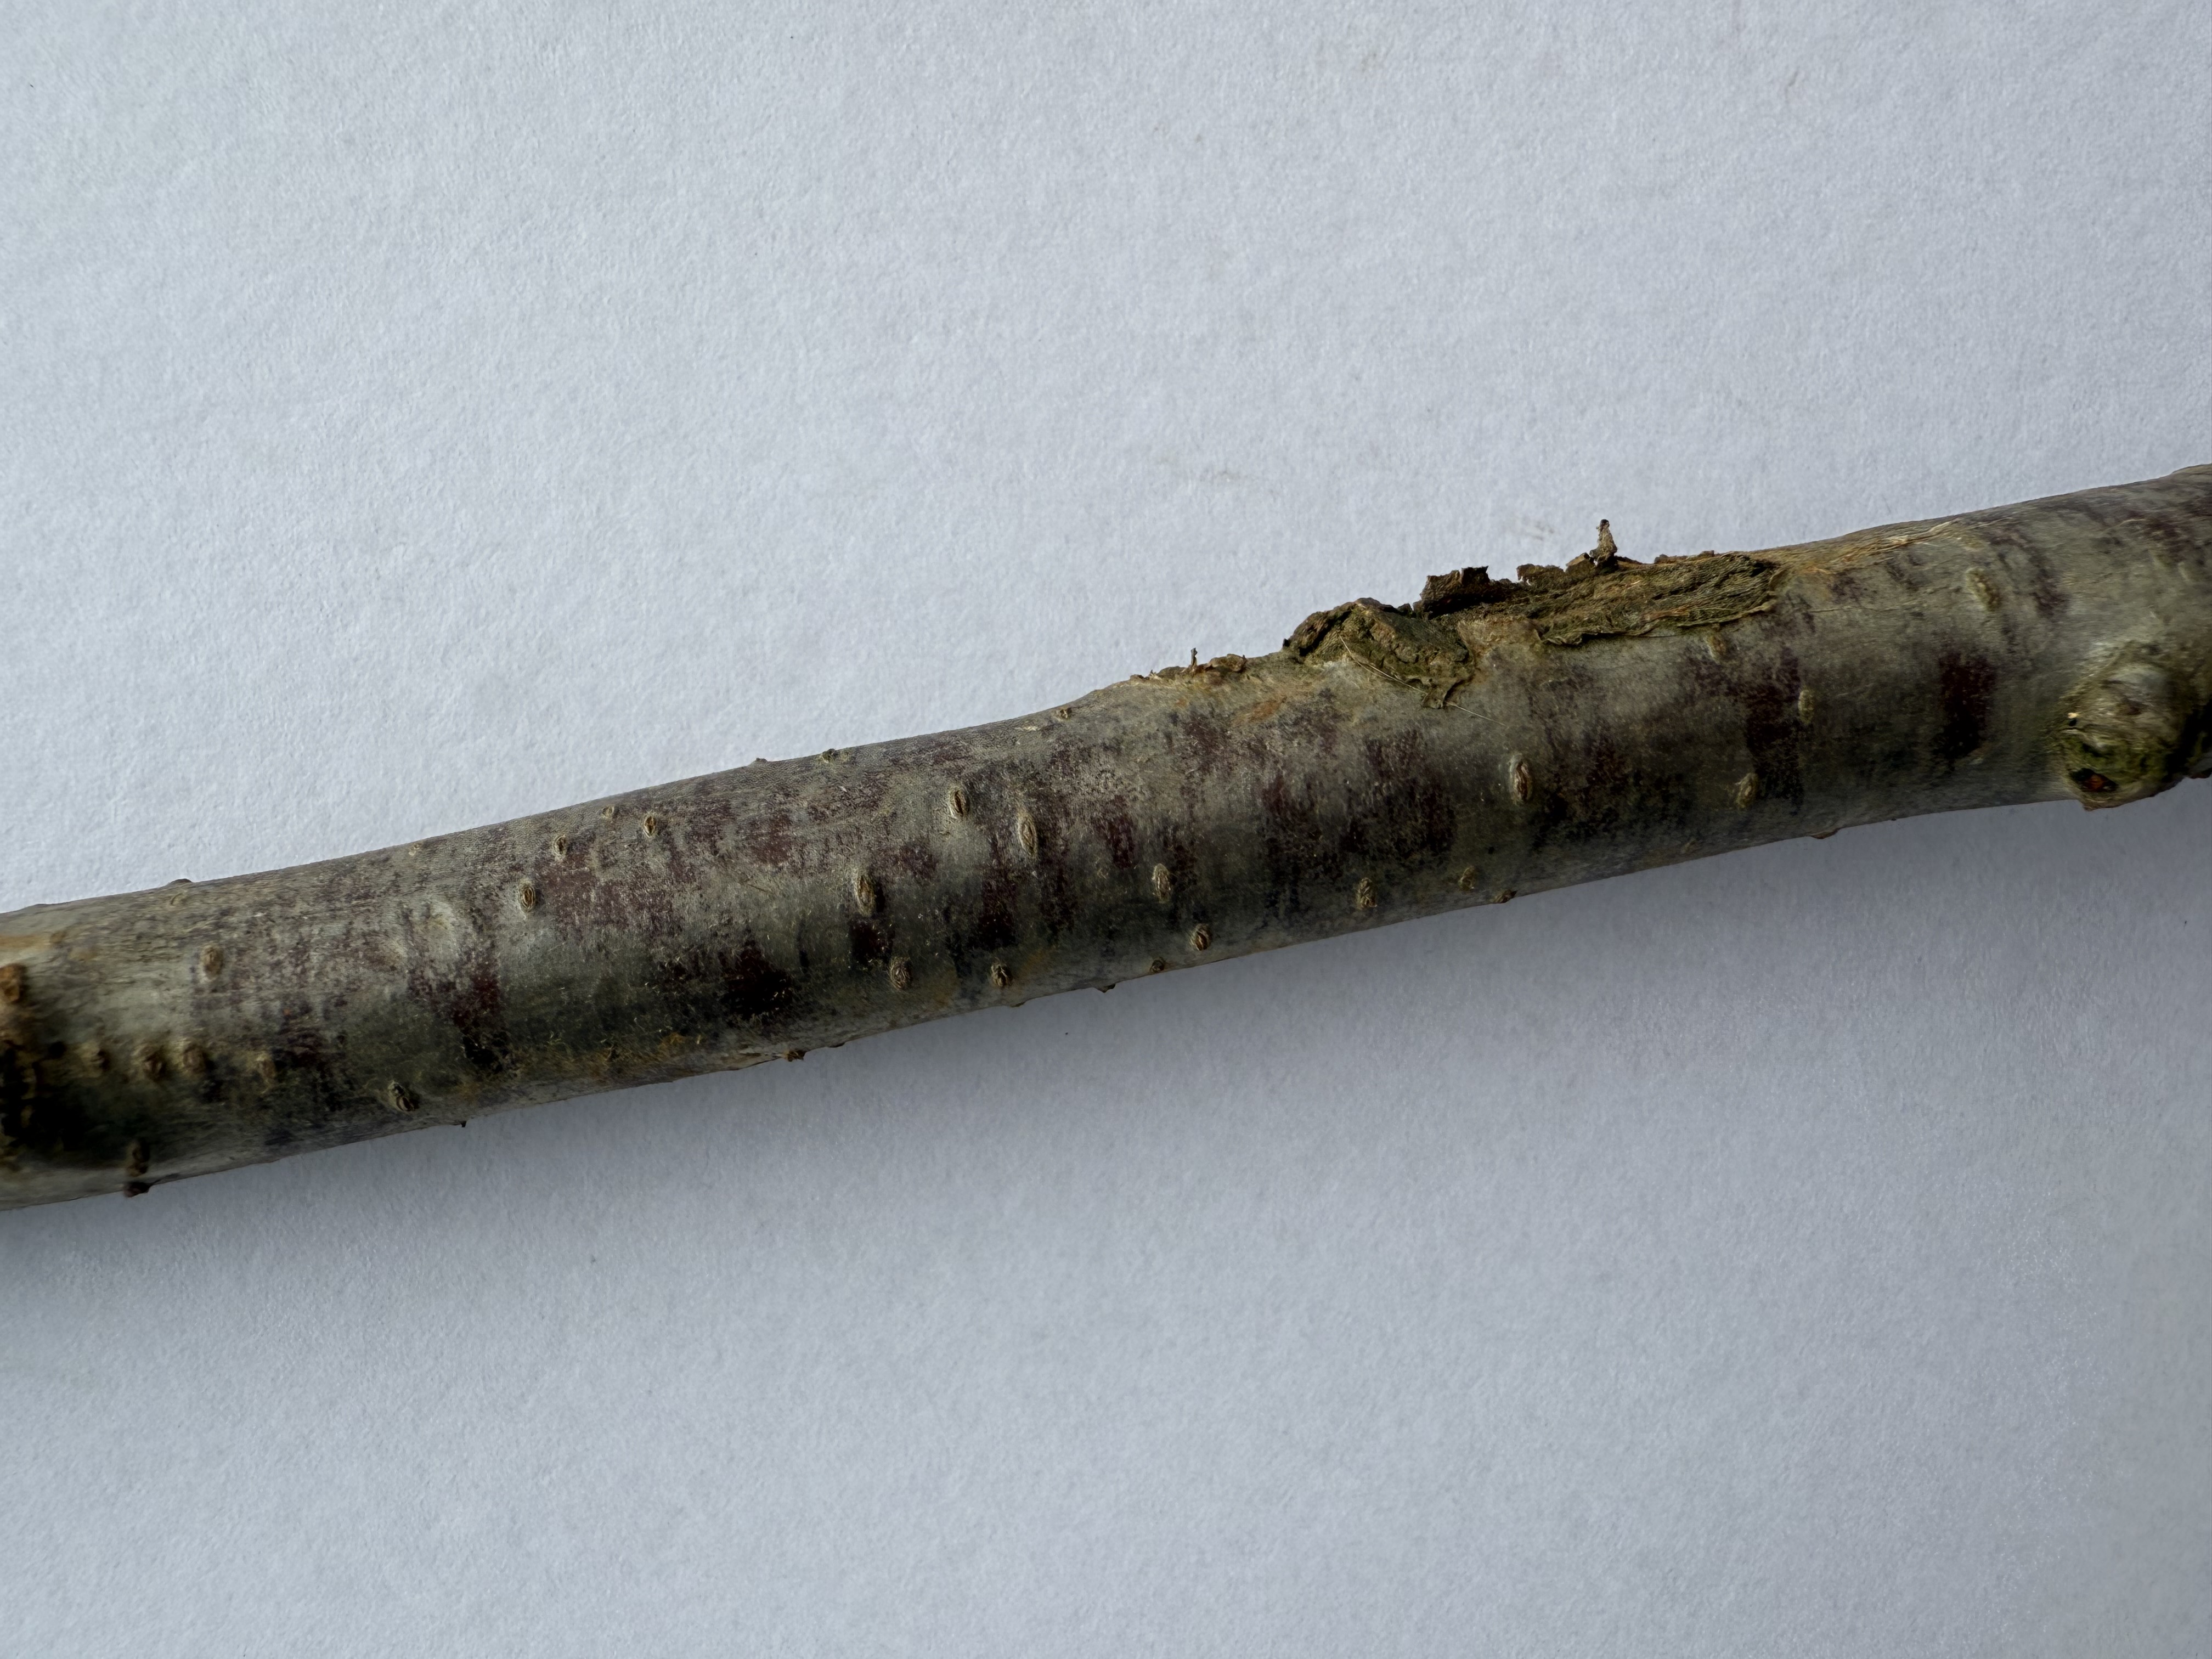
Variety: Ziraat 0900 Cherry